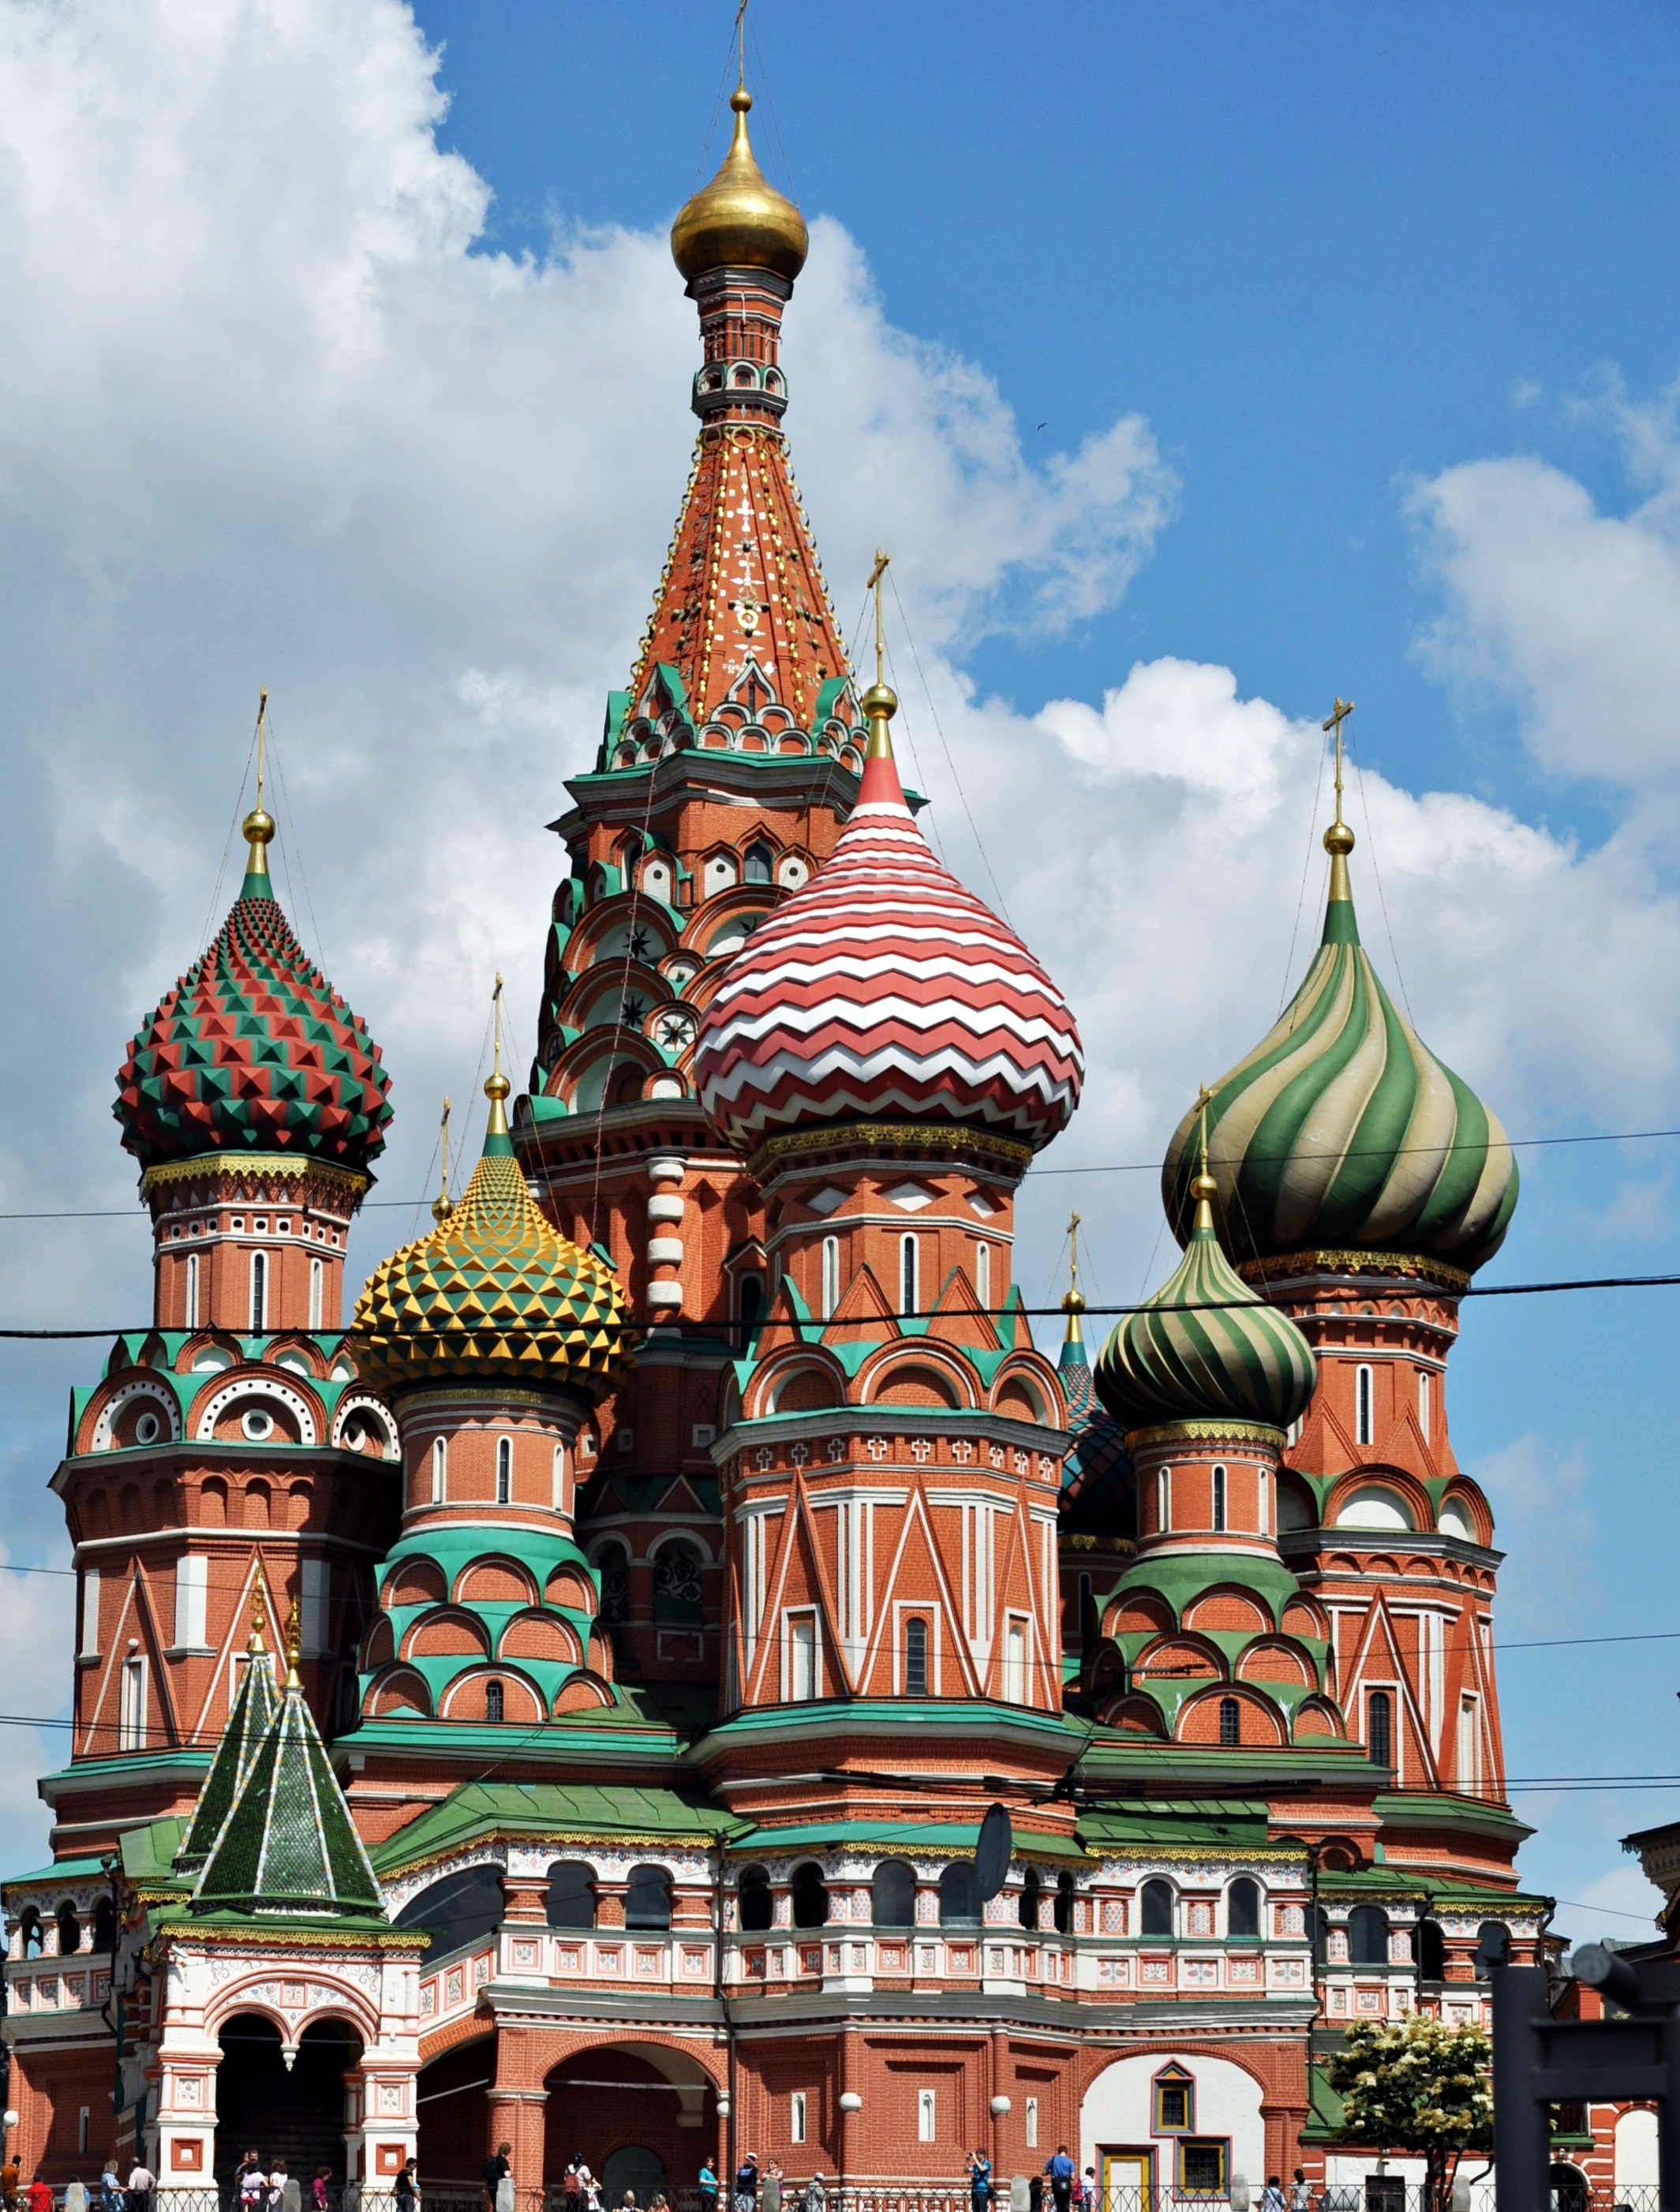
architecture, building, city, tower, landmark, ride, cathedral, tourism, trip, place of worship, art, culture, russia, saint petersburg